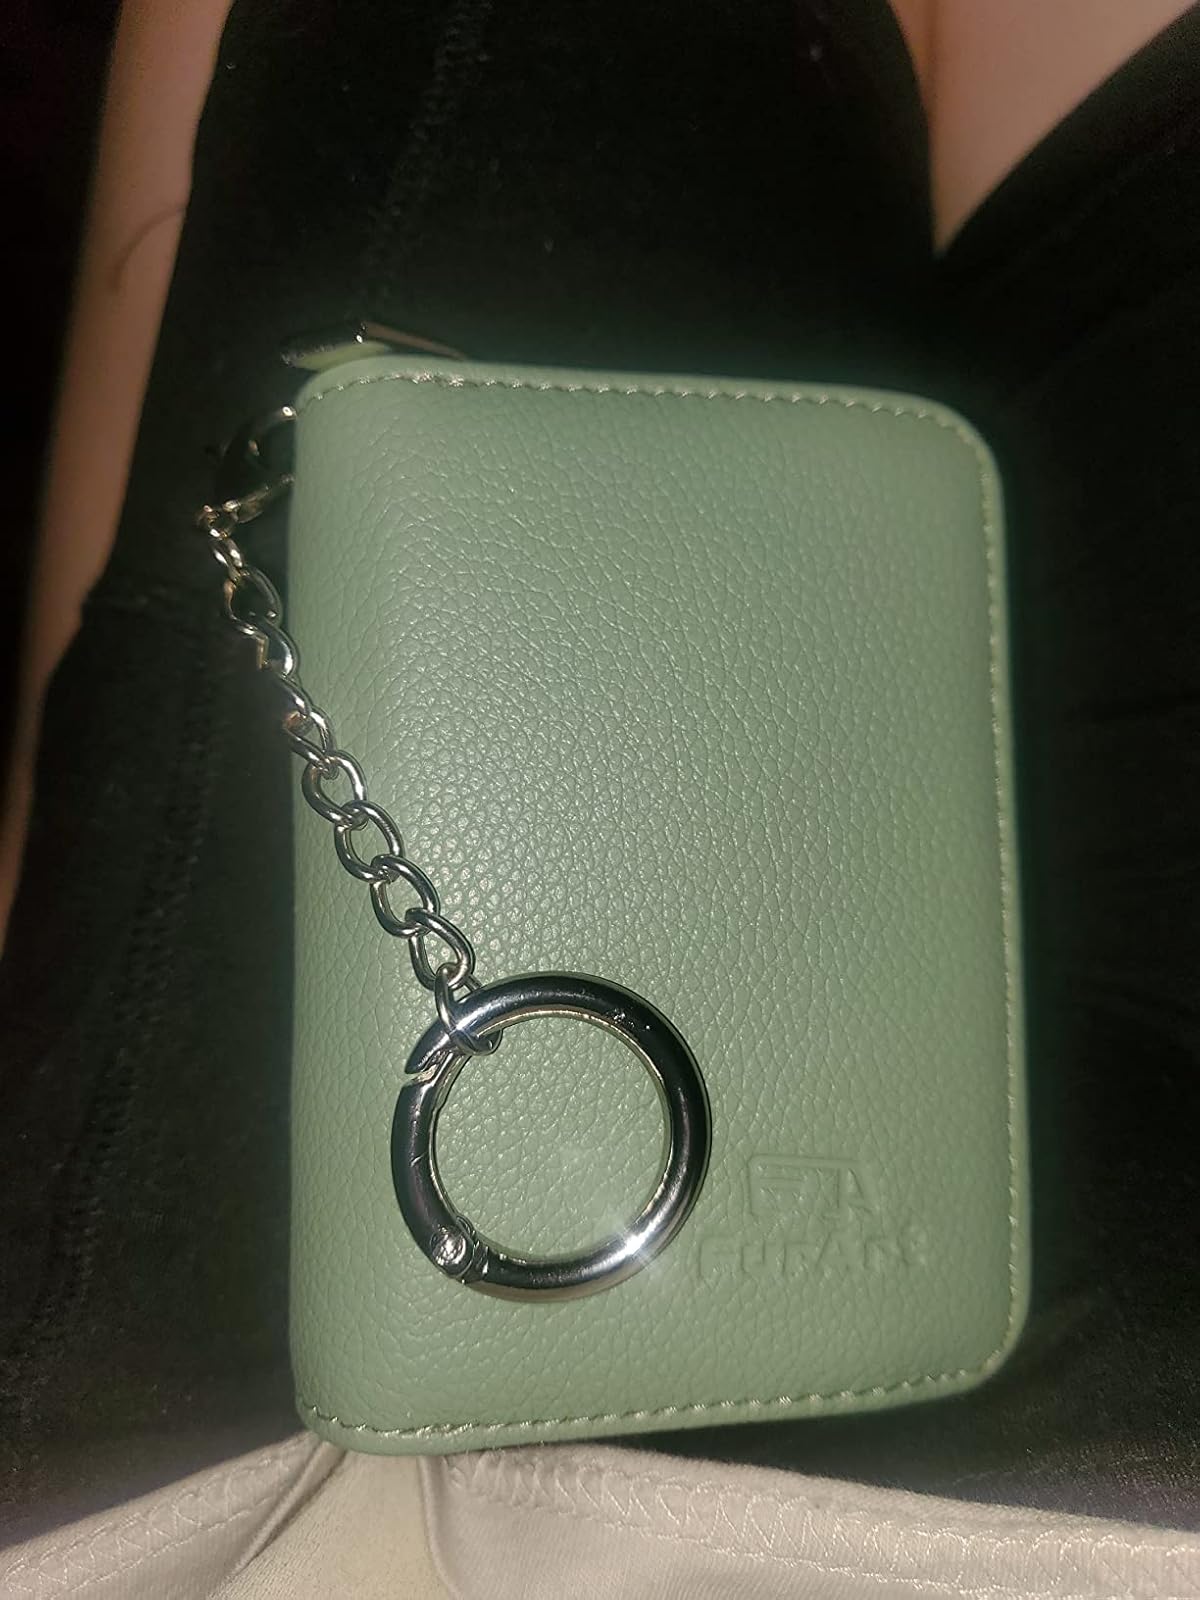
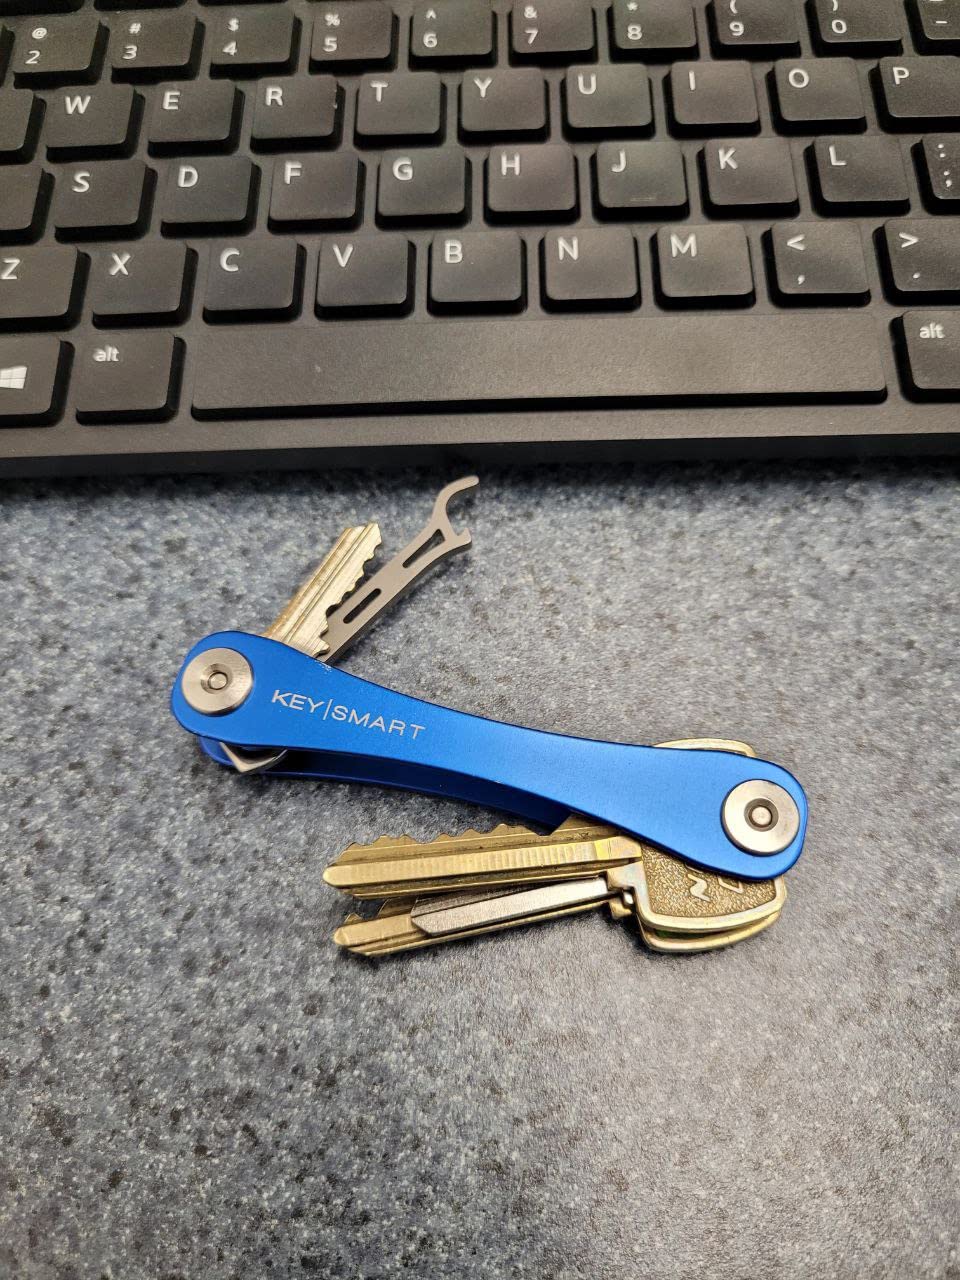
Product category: accessories_keychain
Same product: no